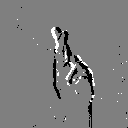
ASL letter: r